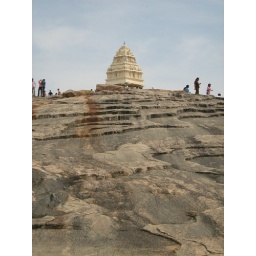
A solid rock hill in Lal Baug Bangalore